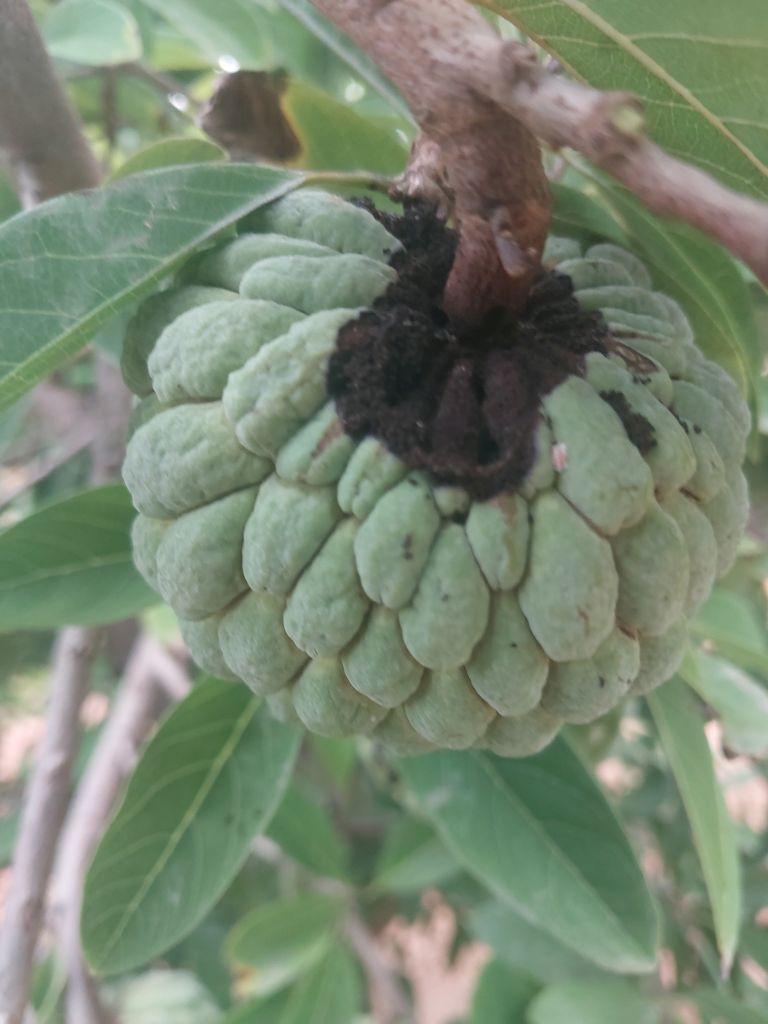
Disease label: Diplodia Rot